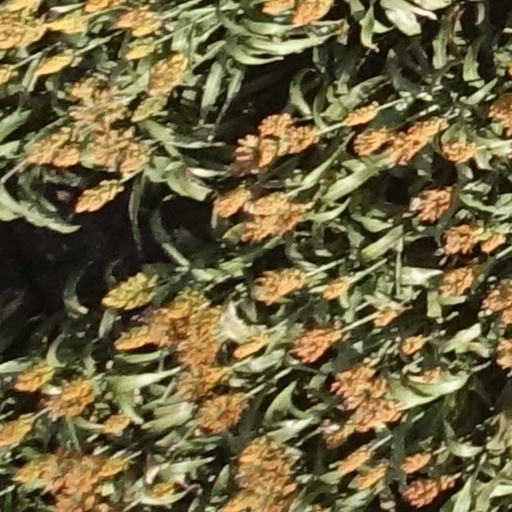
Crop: sorghum